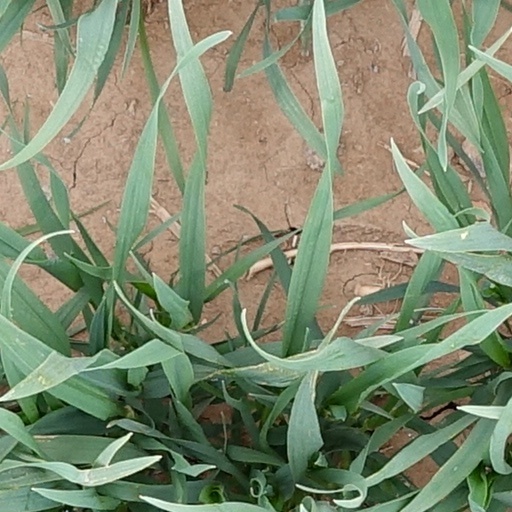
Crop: wheat